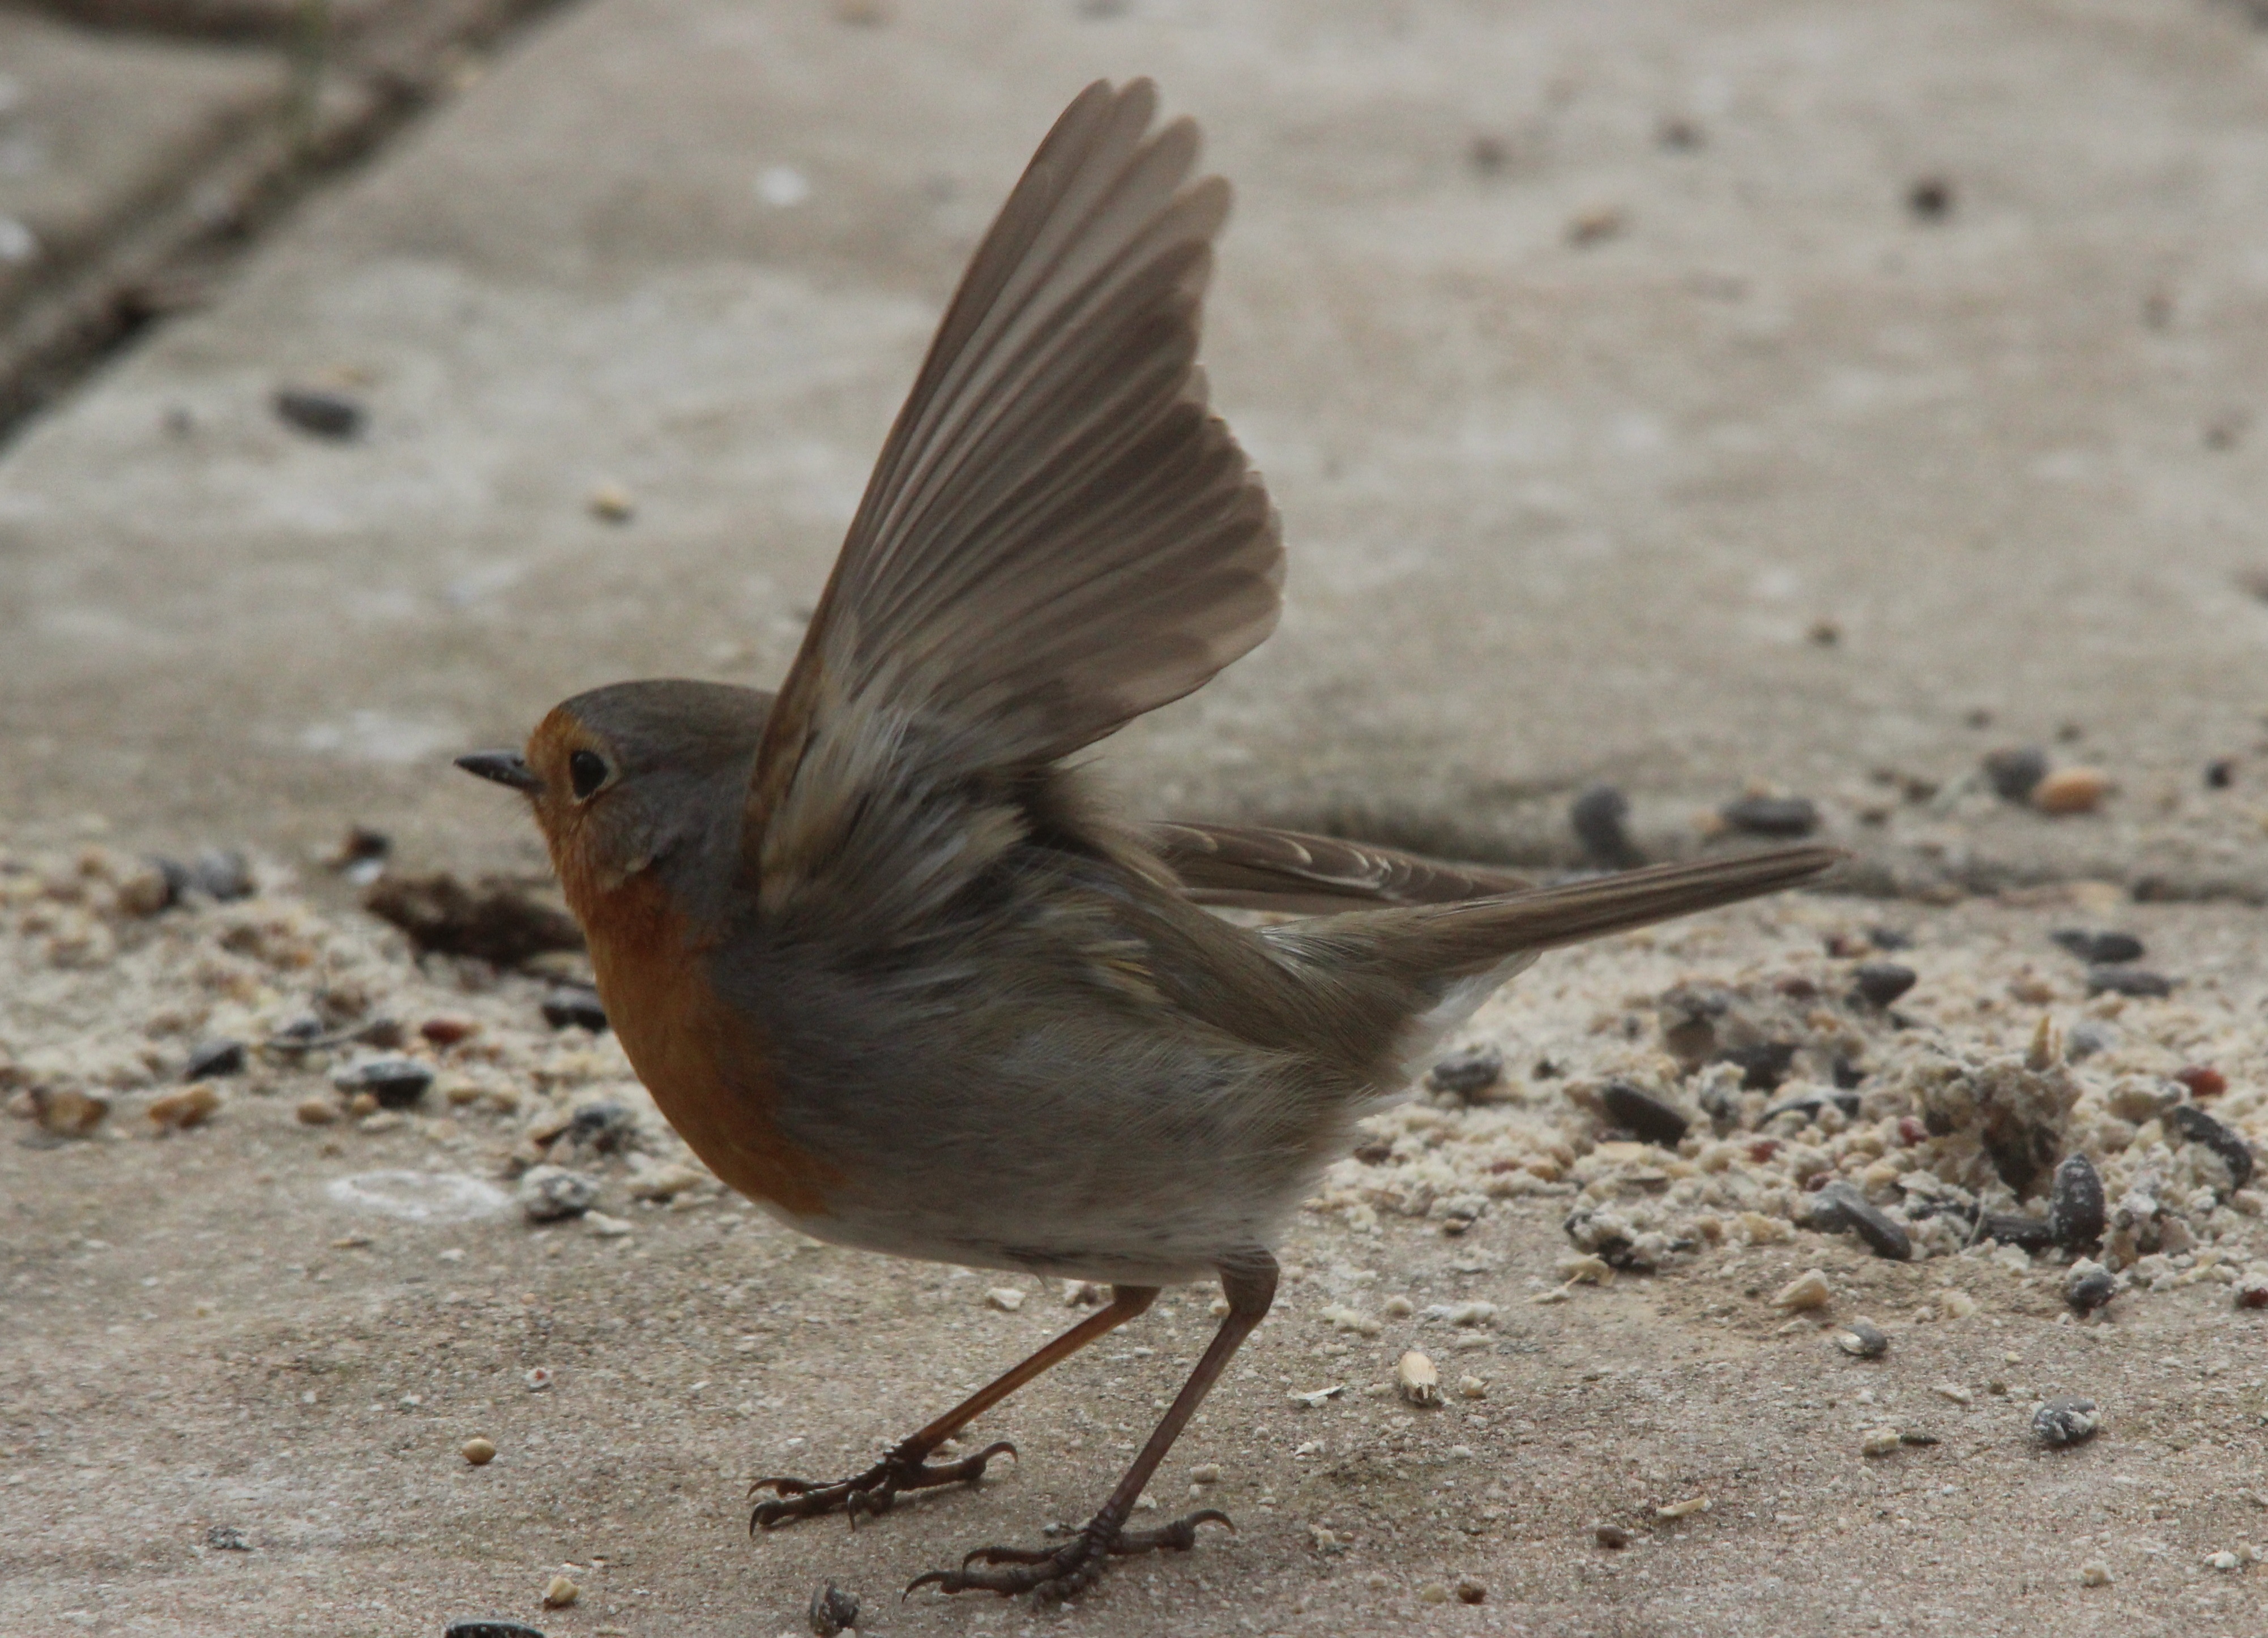
nature, bird, wing, fly, wildlife, beak, robin, fauna, departure, animals, vertebrate, beautiful, sparrow, unique, brambling, wren, lark, house sparrow, old world flycatcher, perching bird, emberizidae, cinclidae, ortolan bunting, european robin